Discount sticker

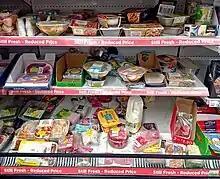
Yellow stickers at Asda

Looking for yellow sticker-tagged items has been noted as a way to save money when shopping in Japan. One chain, Gyomu Super, has chosen to allow consumers to pick which items they place their sticker on, allowing customers to markdown up to 4 items.